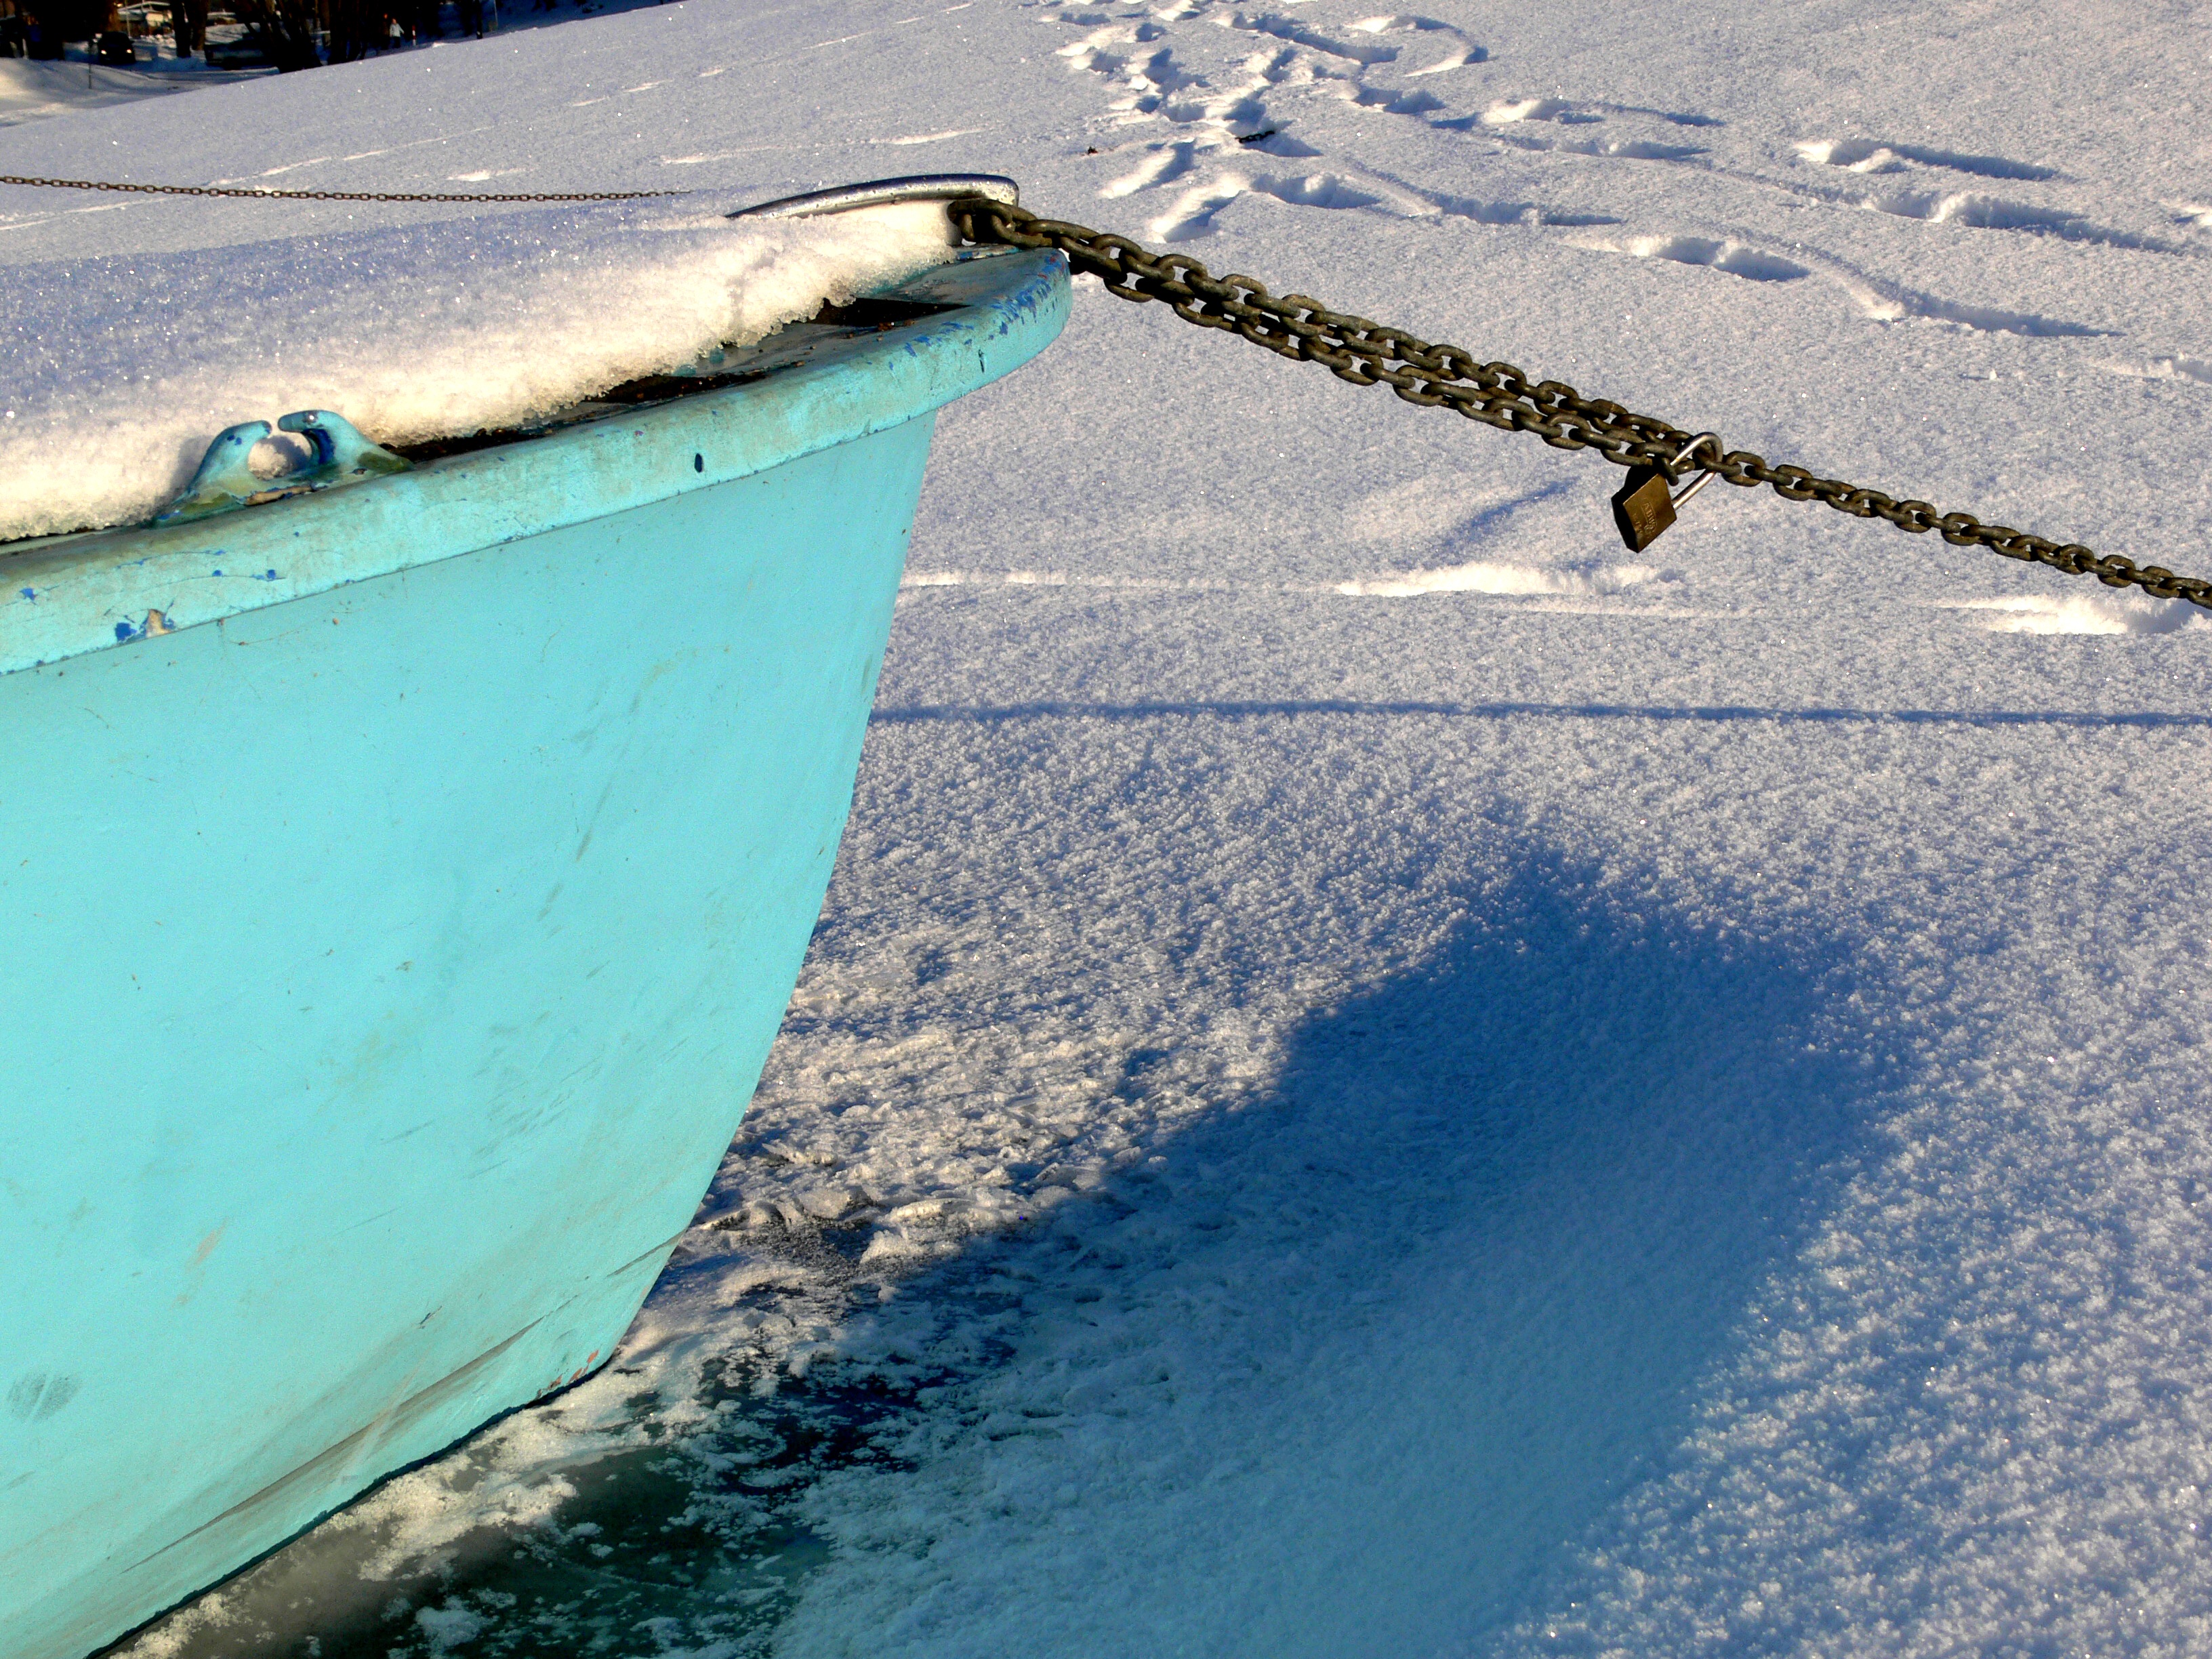
sea, water, snow, cold, winter, sunshine, boat, chain, wave, old, boot, ice, vehicle, swimming pool, castle, blue, flake, mind, chained, snowflakes, eingefrohren